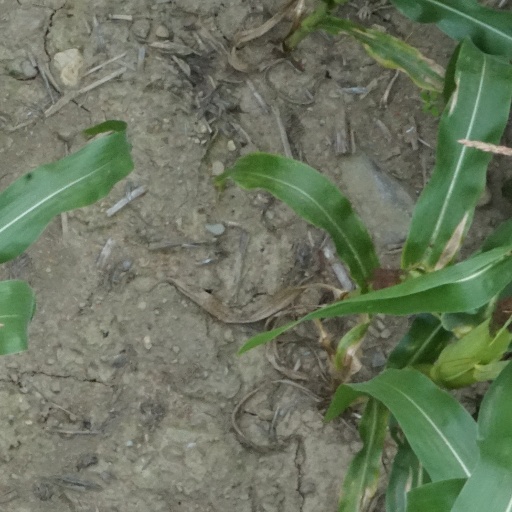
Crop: maize; corn